Bacon-wrapped food

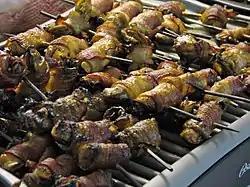
Angels on horseback on a grill

Angels on horseback is a British dish of shucked oysters wrapped with bacon and grilled, and often skewered. It became popular in the Victorian era.